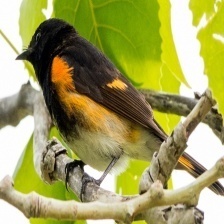
Species: AMERICAN REDSTART
Scientific name: SETOPHAGA RUTICILLA